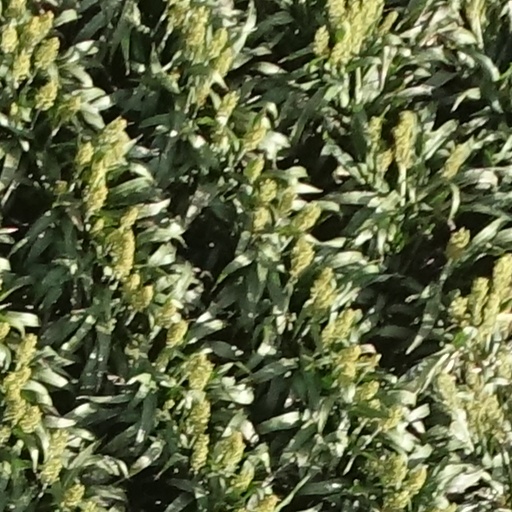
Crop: sorghum